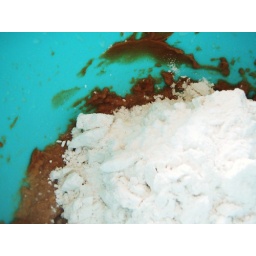
brown sugar cookies (cook's illustrated) in dog biscuit shapes - 17